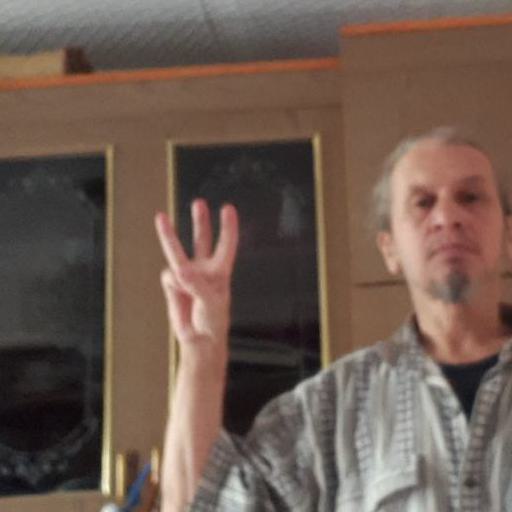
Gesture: three